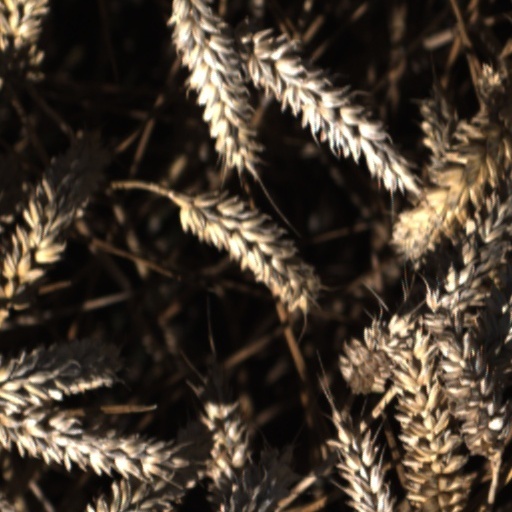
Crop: wheat